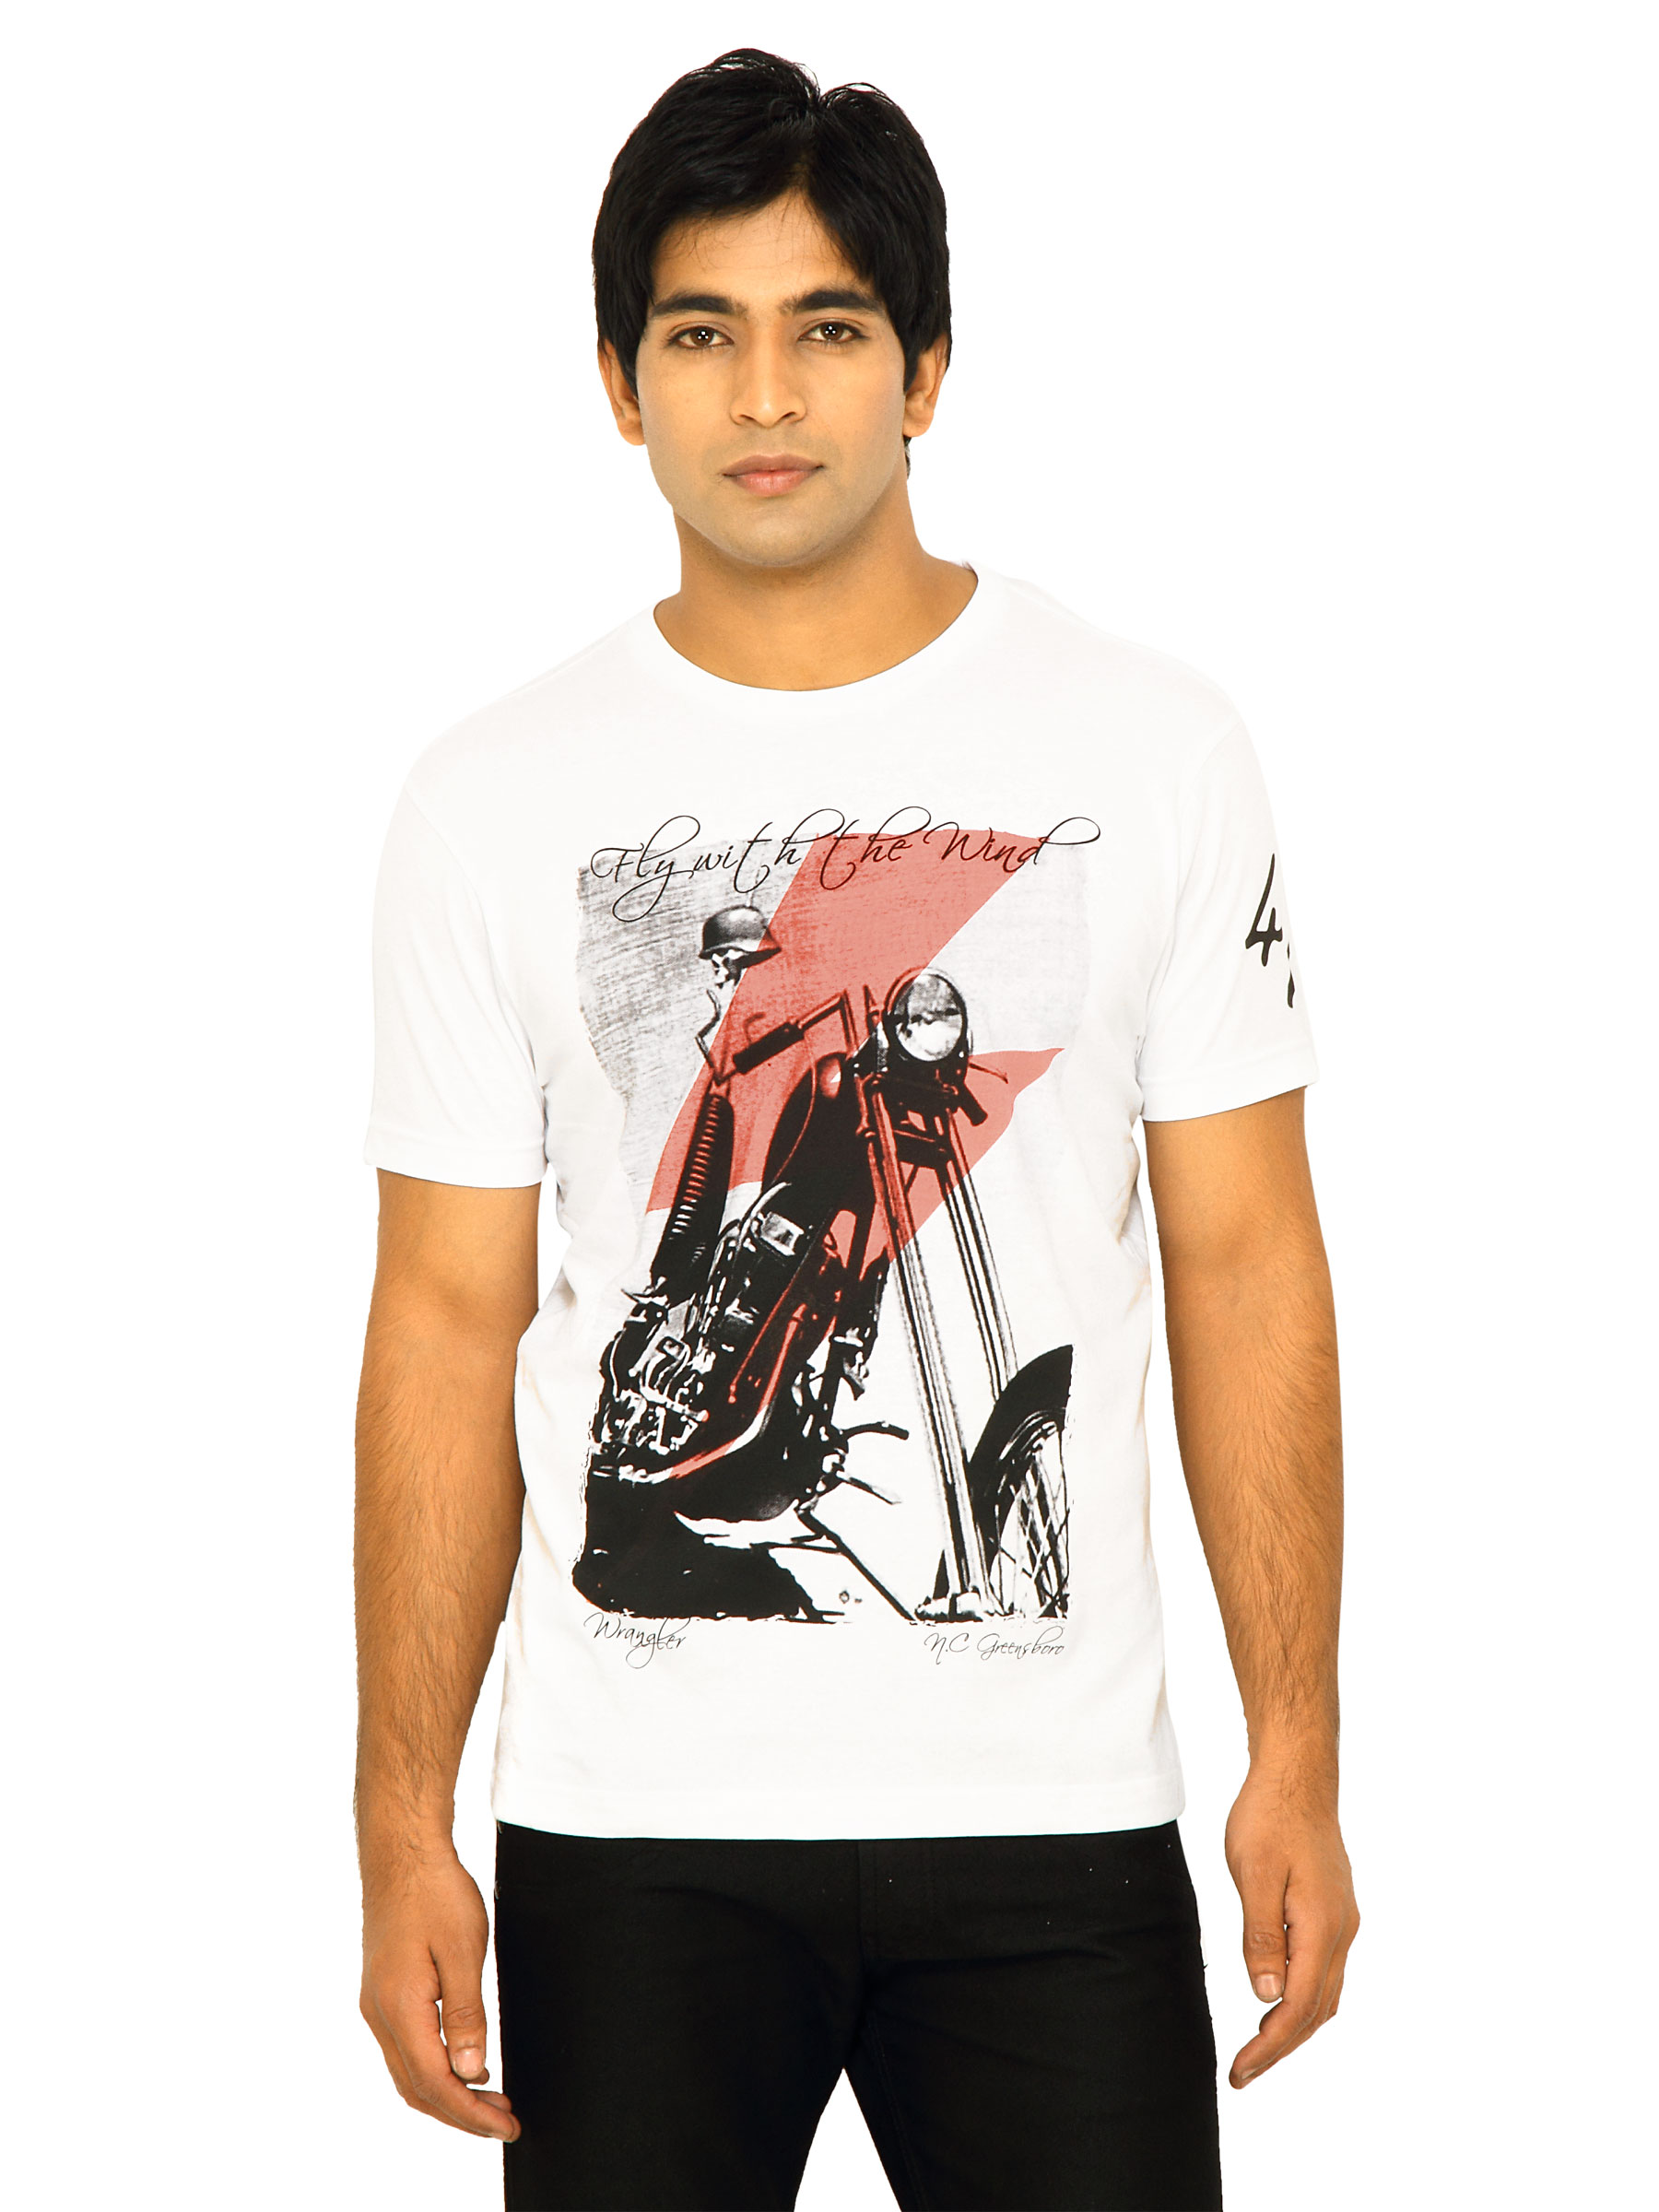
Wrangler Men Fly The Wind White T-Shirts
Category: Apparel / Topwear / Tshirts
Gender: Men
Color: White
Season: Fall 2011
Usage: Casual